Georges Kugelmann

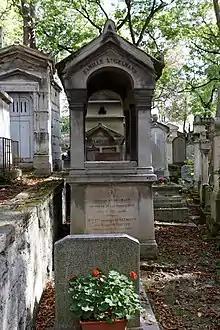
Tomb of Kugelmann

Georges Kugelmann (1809–1882) was born in Kassel, where he served his apprenticeship as a compositor. Soon after, he went to Paris, where he was employed in the office of Ambroise Firmin-Didot. After trying publishing, he entered into a partnership with Mr. d'Aubusson and established a small print shop in the Passage des Panoramas and later at rue Feydeau in the 2nd arrondissement in Paris.